San Cristóbal Volcano

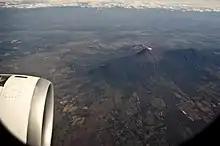
The San Cristóbal volcanic complex

Volcán San Cristóbal is the highest volcano in Nicaragua at . Near the northwest corner of the country, close to the border with Honduras, it forms a backdrop to the city of Chichigalpa, Chinandega. It is also among the most active volcanoes in Nicaragua.